Sunset Park, Brooklyn

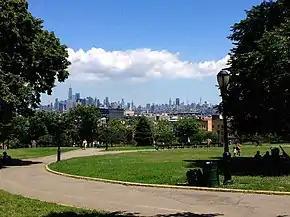
Sunset Park, the park after which the neighborhood is named

The growth of the Eighth Ward was helped by the development of Sunset Park, a public park initially bounded by Fifth and Seventh Avenues between 41st and 43rd Streets. The city of Brooklyn acquired the land in 1891 as part of its plan to build several parks citywide. The park would be expanded southward to 44th Street in 1904. The park was so named because its elevated location provided views of the sunset to the west. Though development of the park was precluded by its irregular topography, nevertheless it became a popular gathering place for Bay Ridge and South Brooklyn residents. Residential construction boomed in the late 19th and early 20th century amid real estate speculation initiated by the construction of the park and the Fifth Avenue elevated line. By 1909, there was significant development in the area surrounding the park, and the immediate surrounding area became known as "Sunset Park" as well.